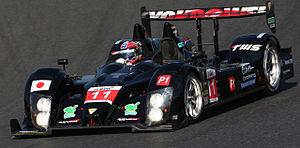
La Courage LC70 est une barquette de course en partie conçue par Courage pour concourir en catégorie LMP1 en Le Mans Series et aux 24 Heures du Mans.
Courage Compétition était une écurie de course automobile basée au Mans, près du circuit de la Sarthe. Elle est Fondée par Yves Courage le 8 octobre 1981, pilote automobile français engagé en courses de côte dans les années 1970 puis aux 24 Heures du Mans, elle appartient depuis septembre 2007 au Groupe Oreca.